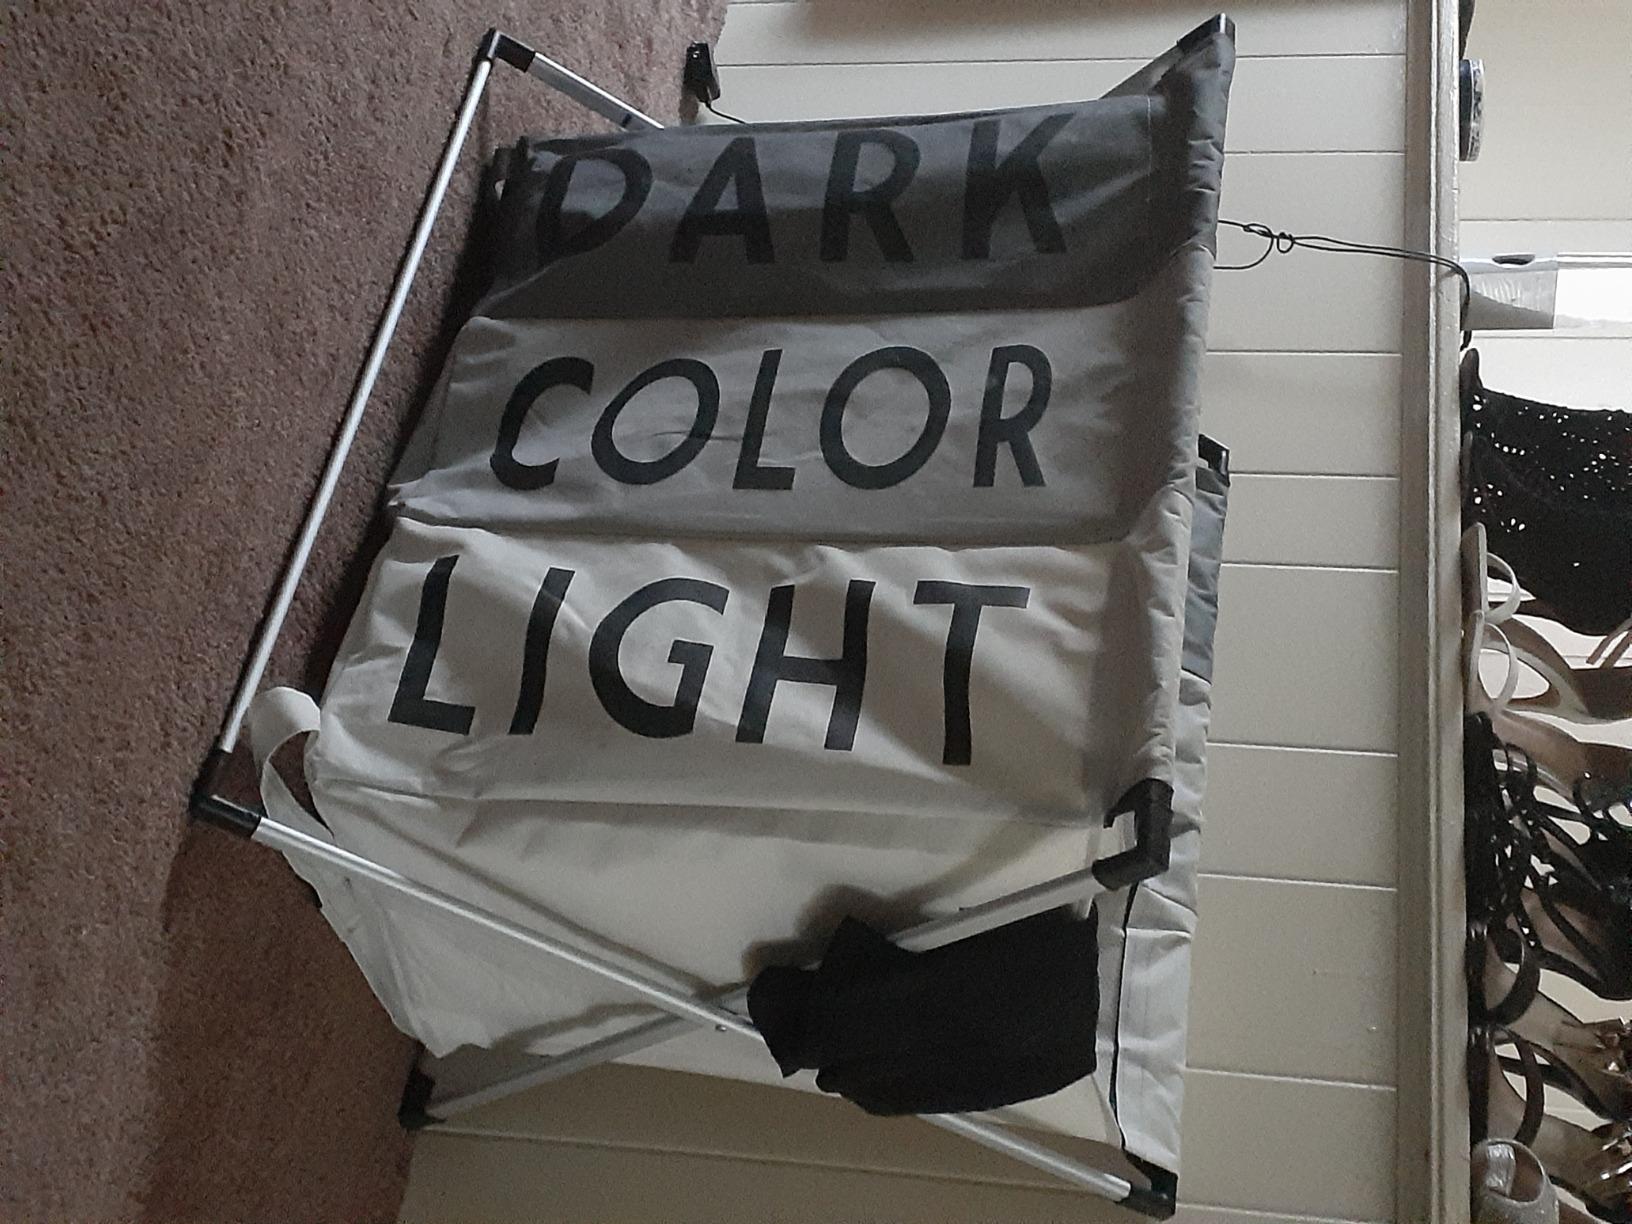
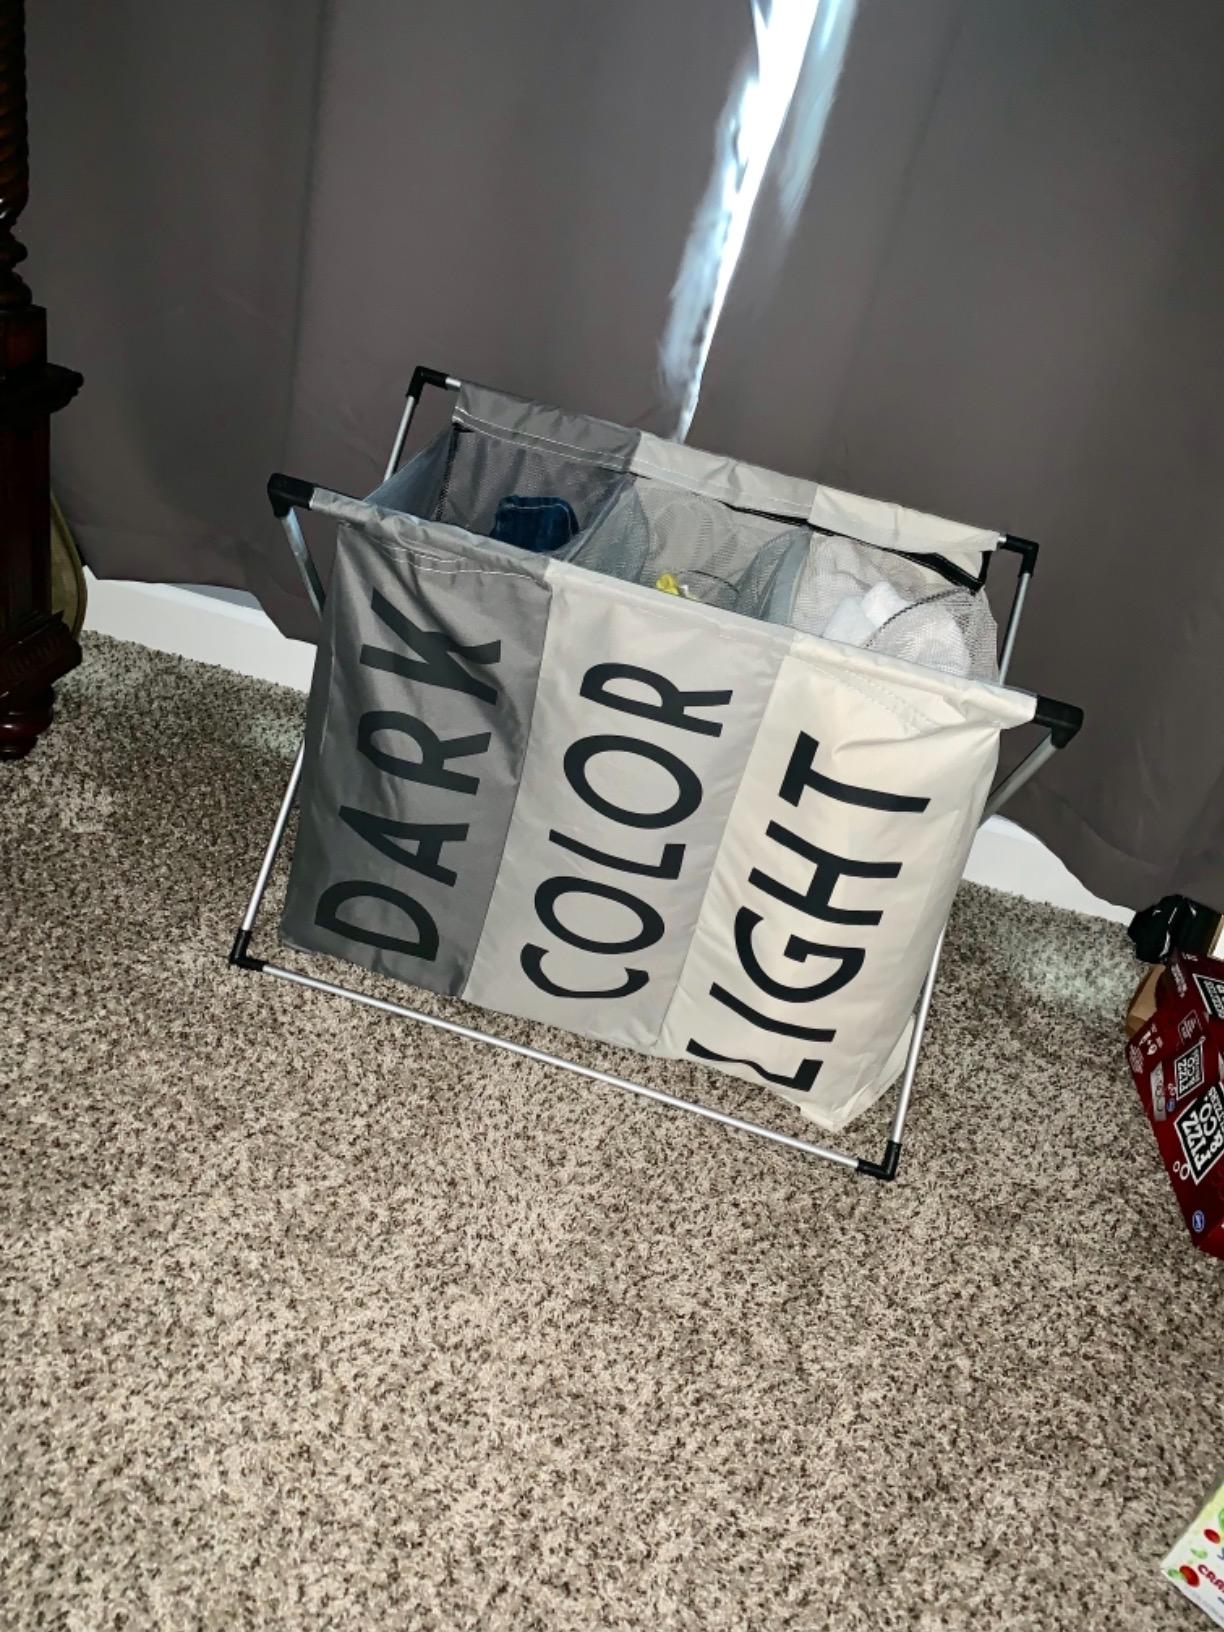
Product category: items_hamper
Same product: yes